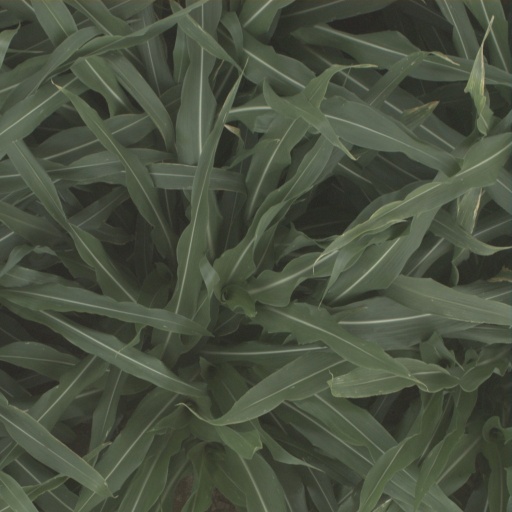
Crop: sorghum